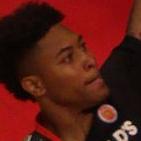
Age: 18